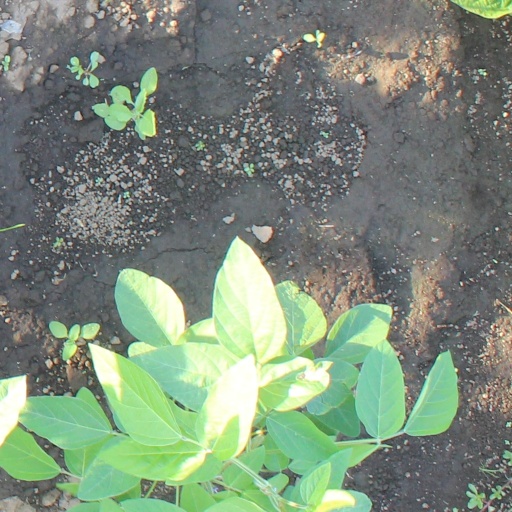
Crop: soybean